2013 Virginia gubernatorial election

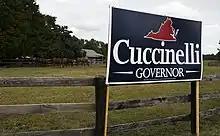
Campaign sign for Cuccinelli

Cuccinelli challenged McAuliffe to a series of 15 debates around the state. McAuliffe refused, and called Cuccinelli's challenge "absurd" and a "gimmick". Cuccinelli responded, "McAuliffe's campaign might have dismissed the challenge, but it's clear that community leaders and Virginians share our desire to hold real debates across the Commonwealth."